Emperor's Mosque

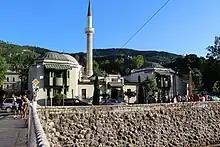
A view of Emperor's Mosque from the

The Emperor's Mosque (Bosnian: "Careva džamija"/"Царева џамија", Turkish: "Hünkâr Camii") is an important landmark in Sarajevo, Bosnia and Herzegovina, being the first mosque to be built (1457) after the Ottoman conquest of Bosnia. It is the largest single-subdome mosque in Bosnia and Herzegovina, built in the classical Ottoman style of the era.